Warner-Cather House

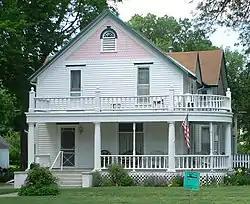
The house in 2010

The Warner-Cather House is a historic house in Red Cloud, Nebraska. It was built in the 1890s for Joseph Warner, an immigrant from England, and his American wife Sylvia. In 1904, it was purchased by Charles F. Cather, who lived here with his wife Mary. Their grown daughter, author Willa Cather, visited them for Christmas. The house has been listed on the National Register of Historic Places since August 11, 1982.